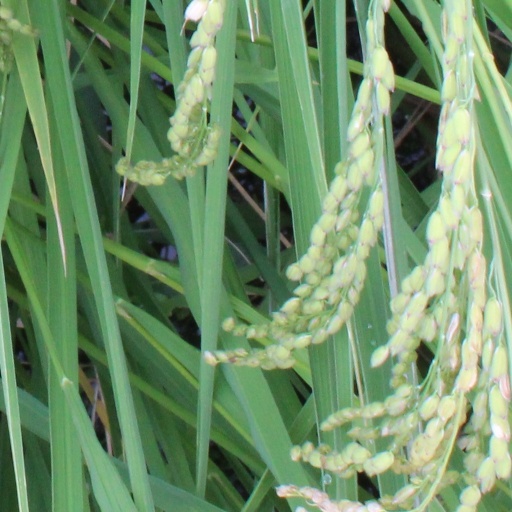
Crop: rice